State of Dogs

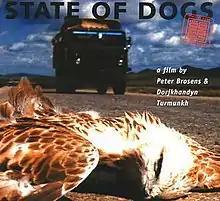

State of Dogs (alternately "Nokhoin Oron") is a Mongolian movie that was released in 1998, directed and written by Peter Brosens and Dorjkhandyn Turmunkh. The film was shown at the 1998 Venice Film Festival, the 1998 Toronto International Film Festival, the 1999 Yamagata International Documentary Film Festival, and won the Grand Prix at the 1998 Visions du Réel film festival in Nyon, Switzerland.